Mummy

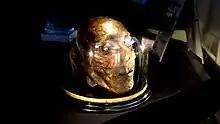
Jeremy Bentham's mummified head

Intentional mummification in pre-Columbian Mexico was practiced by the Aztec culture. These bodies are collectively known as Aztec mummies. Genuine Aztec mummies were "bundled" in a woven wrap and often had their faces covered by a ceremonial mask. Public knowledge of Aztec mummies increased due to traveling exhibits and museums in the 19th and 20th centuries, though these bodies were typically naturally desiccated remains and not actually the mummies associated with Aztec culture.